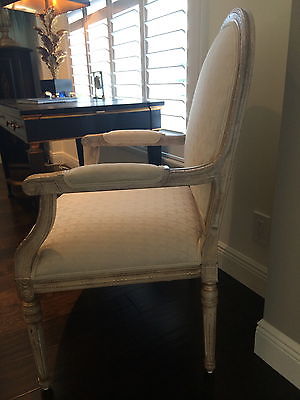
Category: chair